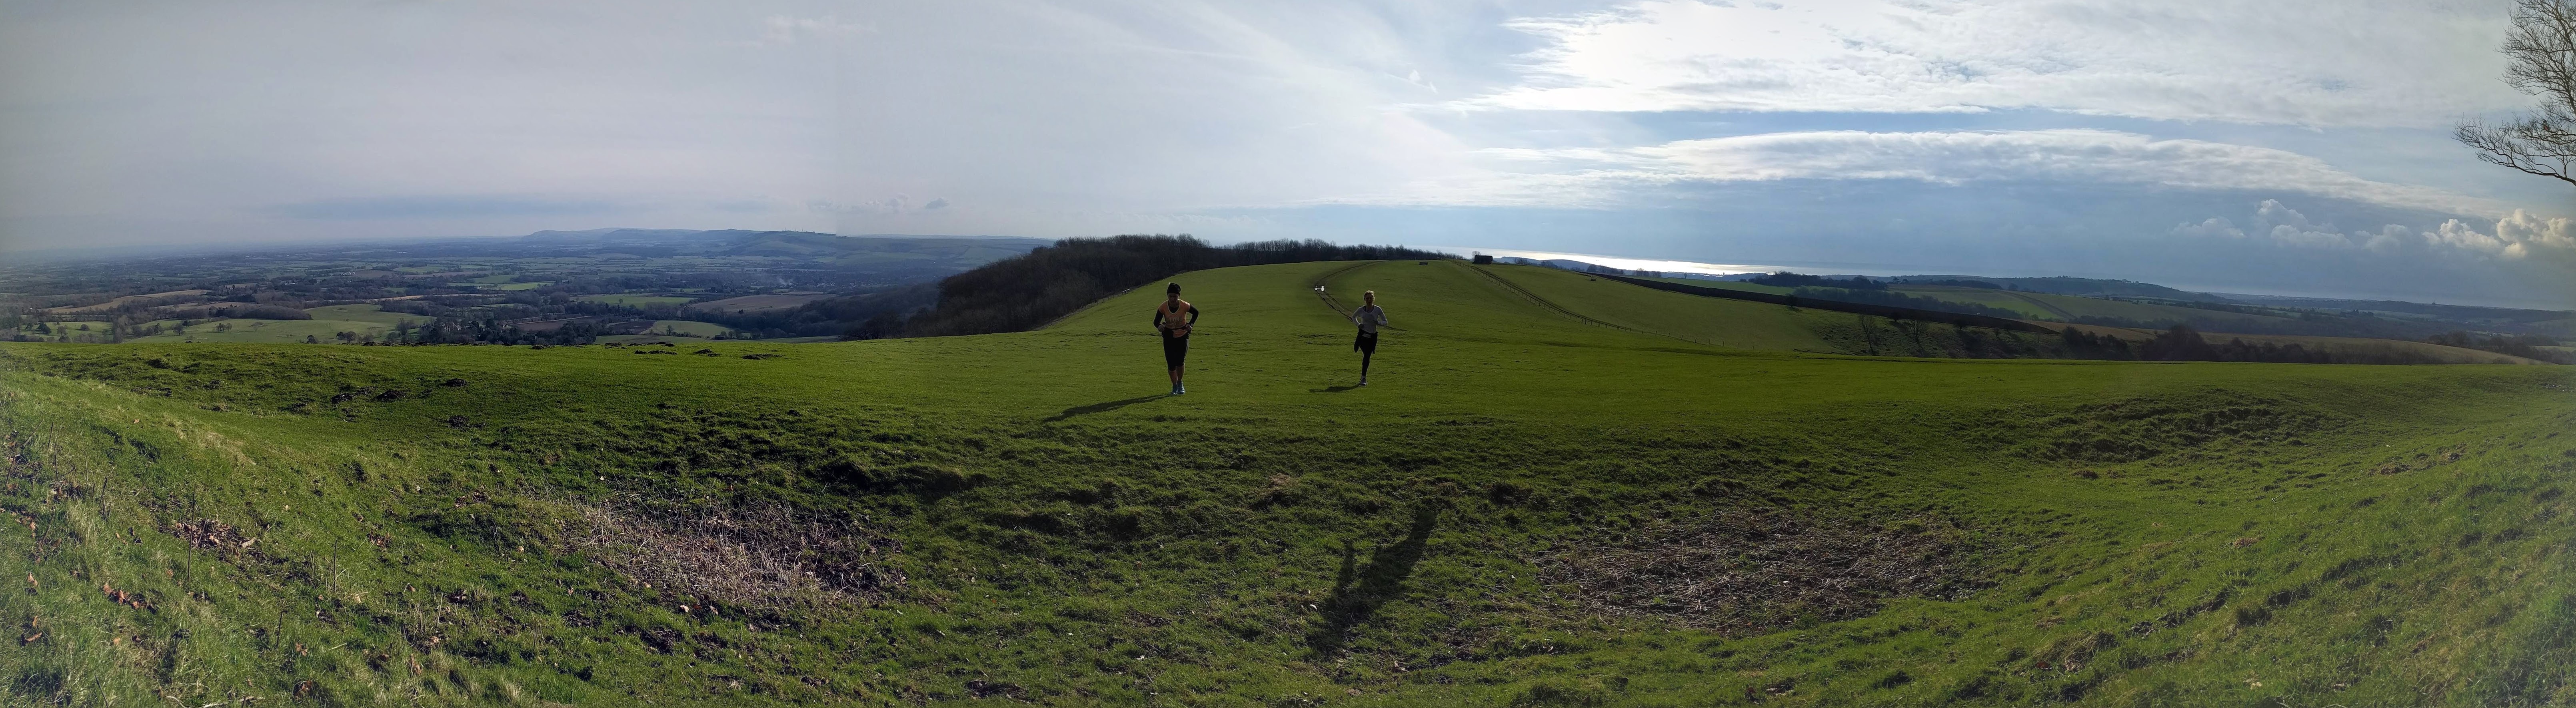
mountain, meadow, prairie, hill, mountain range, panorama, pasture, ridge, plain, grassland, plateau, fell, habitat, ecosystem, air sports, landform, geographical feature, mountainous landforms